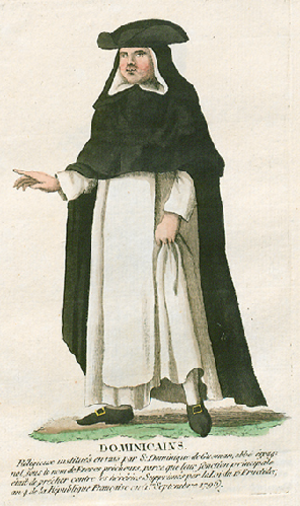
Collection de costumes de tous les ordres monastiques, supprimés à differentes époques, dans la ci-devant Belgique, Bruxelles, Philippe Joseph Maillart et sœur, 1811
Le Couvent des dominicains de Gand, appelé couramment Pand, pour Pand der Dominicanen, est un ancien couvent de dominicains, construit en 1370.
L’ordre des Prêcheurs ou des Frères prêcheurs, plus connu sous le nom d’ordre dominicain et historiquement connu également sous le nom de Jacobins, est un ordre catholique né à Toulouse sous l’impulsion de Dominique de Guzmán en 1215. Il appartient, comme l'ordre des Frères mineurs ou franciscains, à la catégorie des ordres mendiants. Proche de la population, il se différencie d'autres ordres qui ont pour vœu de s'isoler, comme l'ordre cistercien.